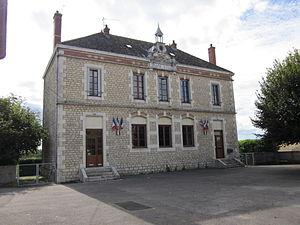
Mairie-école de Palleau (Saône-et-Loire)
Palleau est une commune française située dans le département de Saône-et-Loire en région Bourgogne-Franche-Comté.